Gloucester

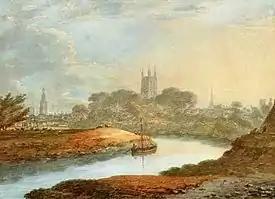
"View of Gloucester" by Thomas Hearne, watercolour

Gloucester Guildhall at 23 Eastgate Street was built in 1892 and served as the city's administrative headquarters until 1986, when the council moved to North Warehouse at Gloucester Docks.